Portland (film)

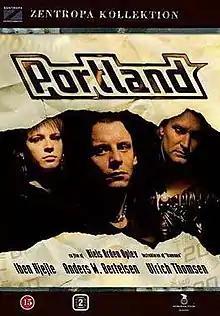
Film poster

Portland is a 1996 Danish drama film written and directed by Niels Arden Oplev, in his feature film debut. It stars Anders W. Berthelsen, Ulrich Thomsen, and Iben Hjejle. The film, whose title is a reference to the Danish cement company Aalborg Portland, was selected for competition at the 46th Berlin International Film Festival.